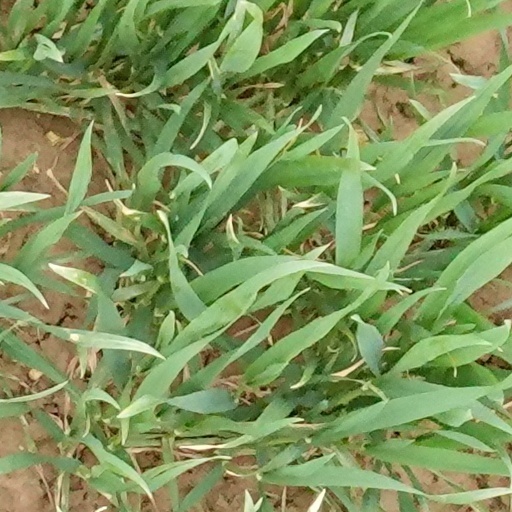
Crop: wheat